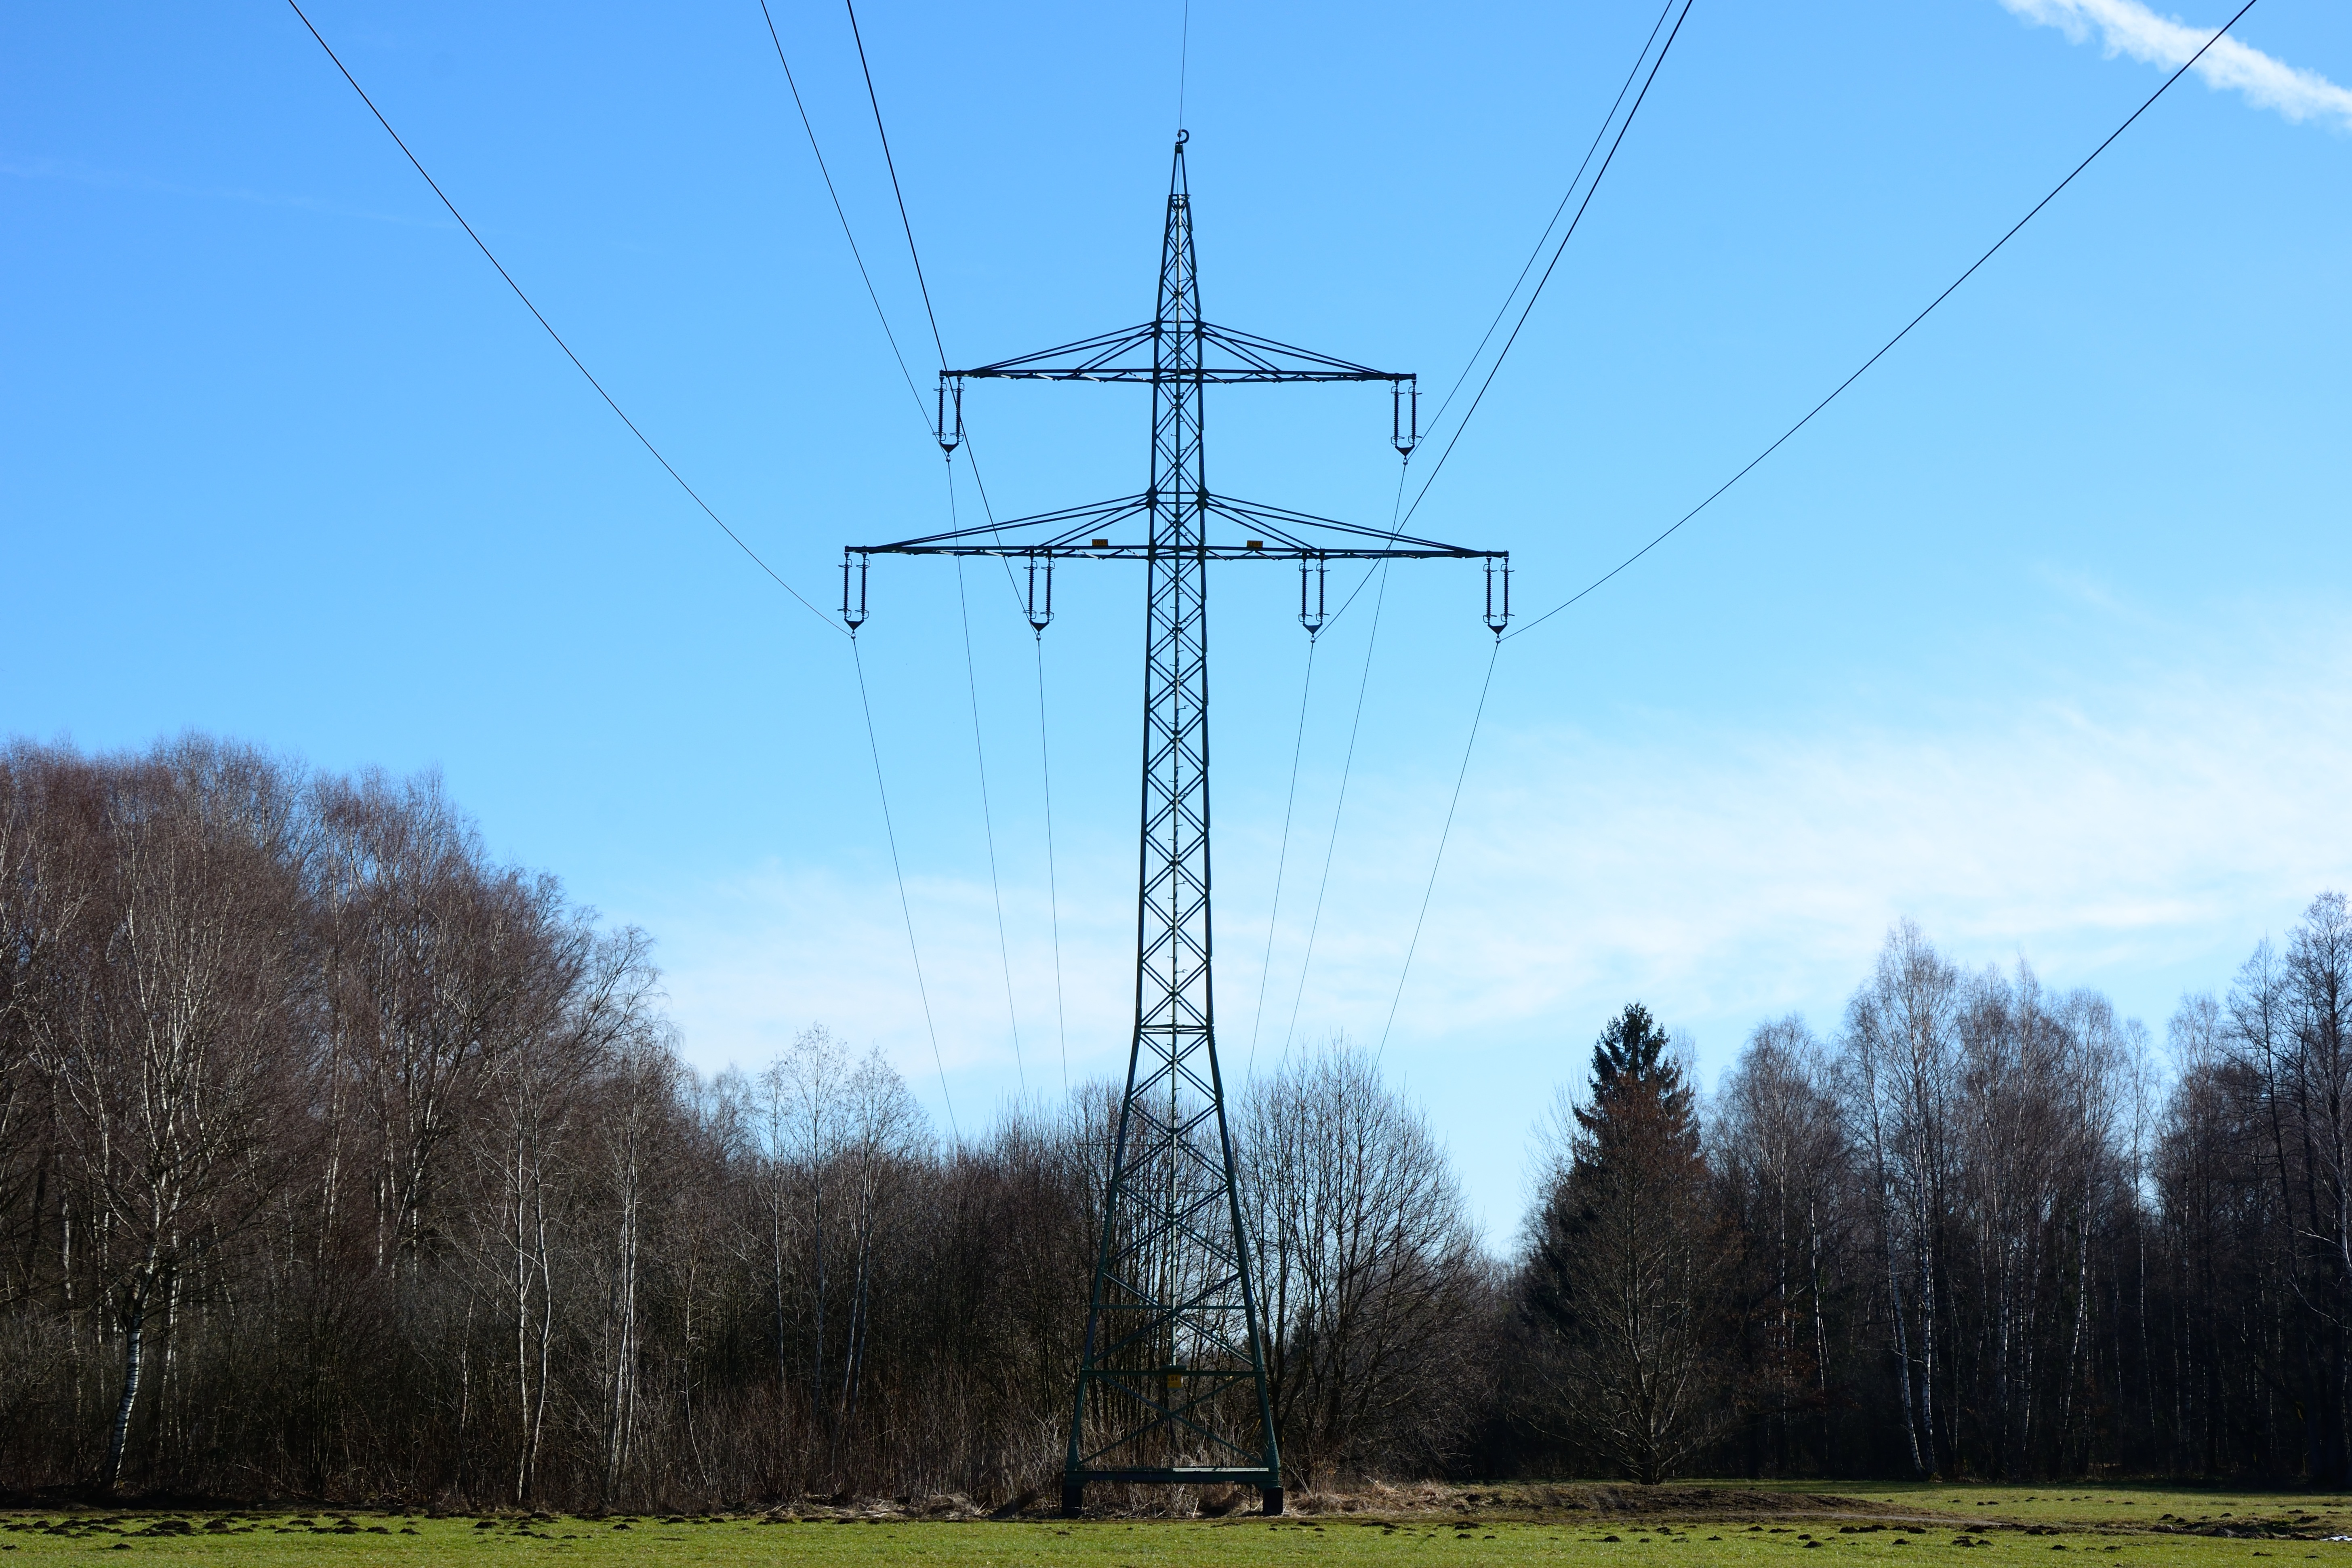
nature, prairie, environment, tower, power line, mast, electricity, energy, high voltage, current, pylon, iron, strommast, power poles, transmission tower, outdoor structure, electrical supply, overhead power line, outdoor power equipment